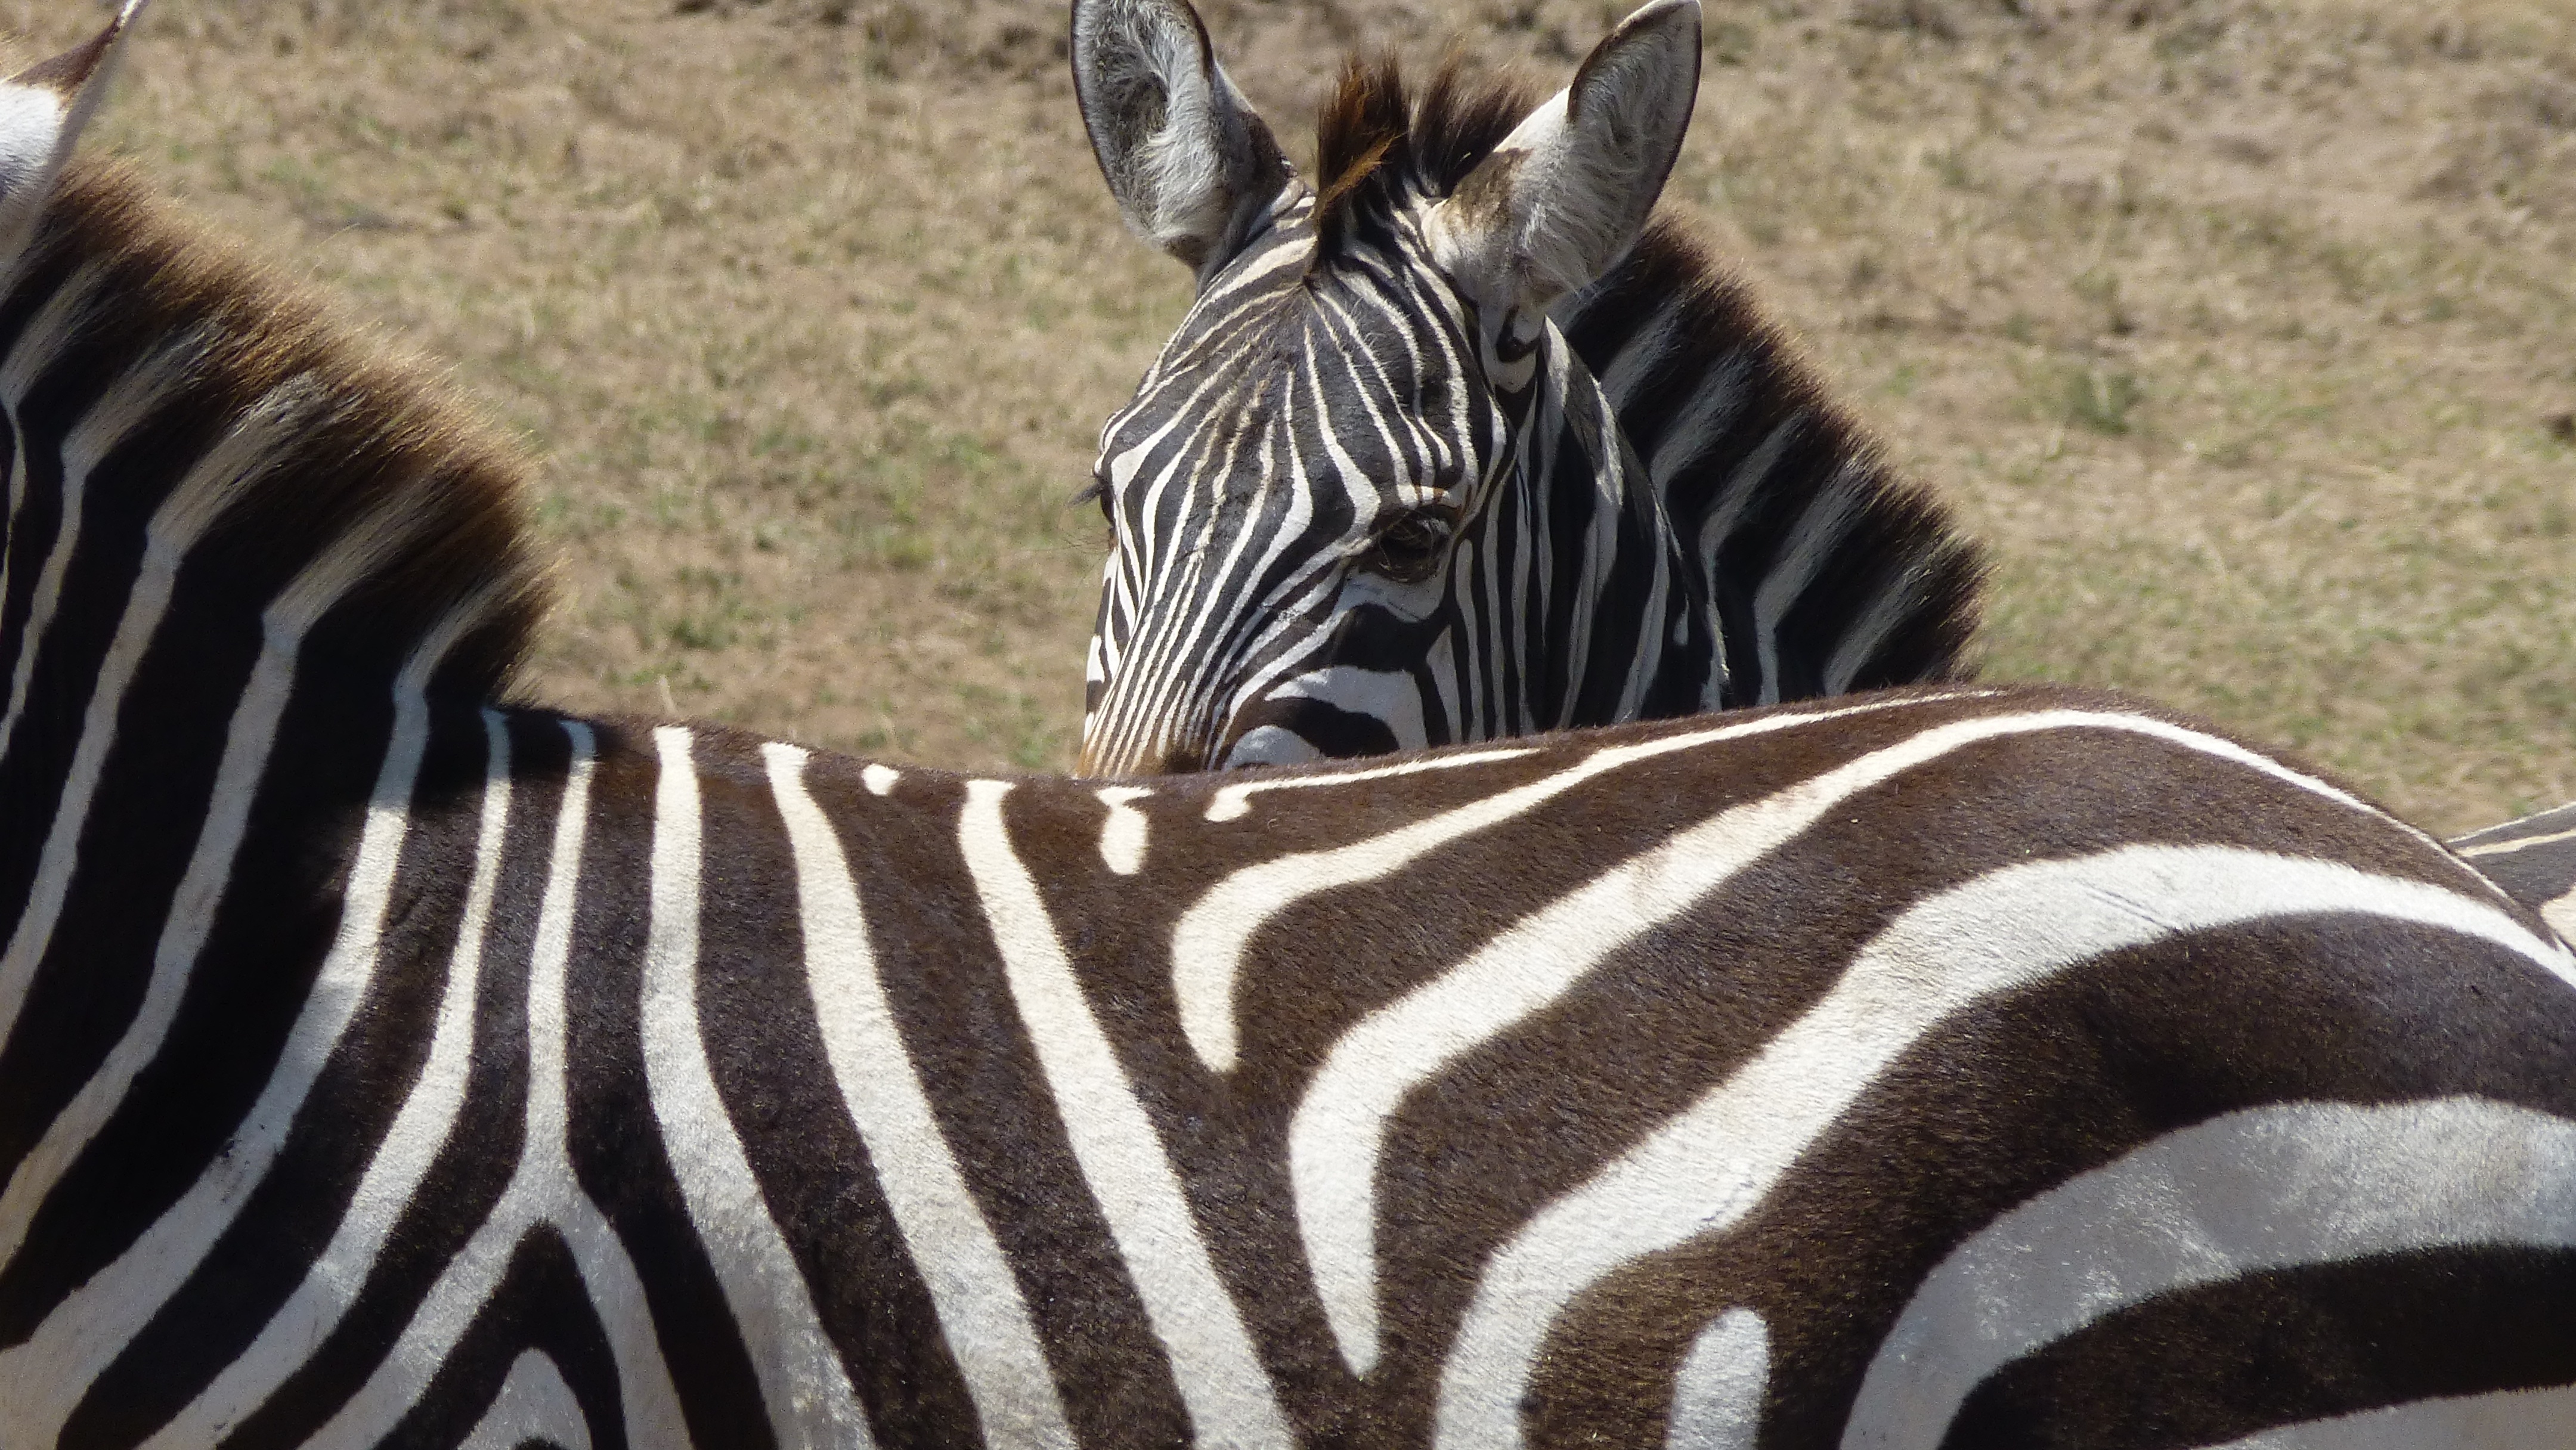
view, wildlife, zoo, mammal, close, fauna, zebra, wild animal, stripes, head, vertebrate, safari, kenya, horse like mammal